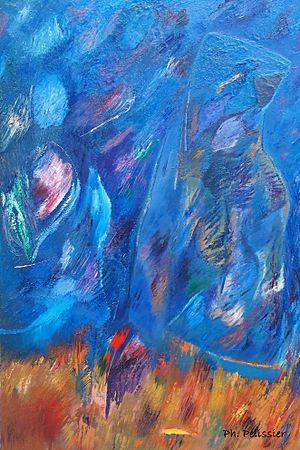
Peinture de Philippe Pélissier
Philippe Pélissier est un patineur artistique et entraîneur français. Il fut trois fois de suite champion de France de patinage artistique dans la catégorie des Couples avec Micheline Joubert en 1960, 1961 et 1962. En individuel, il a été double vice-champion de France en 1968 et 1969. Parallèlement à sa carrière de sportif de haut niveau, il soutient une thèse en philosophie. Entraîneur national de patinage artistique et consultant sportif sur Eurosport jusqu'à sa retraite, il est actuellement artiste peintre et auteur dramatique.